Question: What color is the doorknob?
Tambaya: Mene launin ƙofar ɗakin?
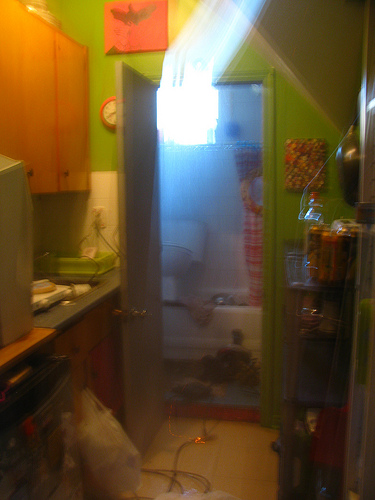
Answer: Gold.
Amsa: Ruwan kwal.